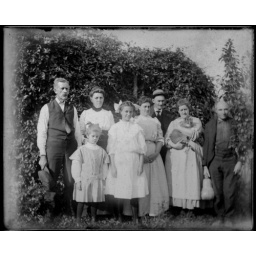
4x5 glass plate by W.E. Kelsey, Haddam CT